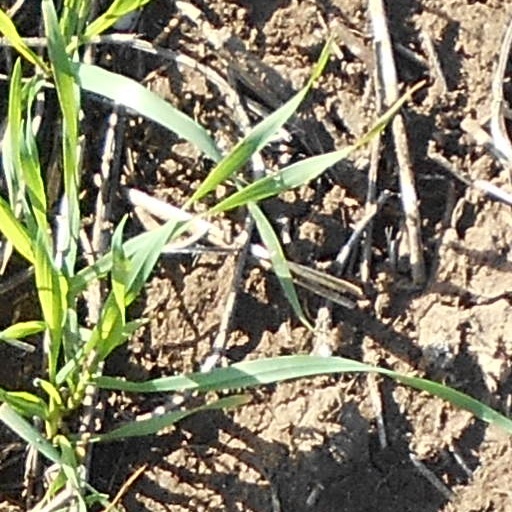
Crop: wheat